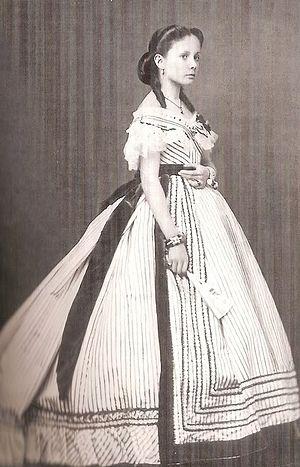
Isabelle de Bourbon, princesse des Asturies, est née le 20 décembre 1851 au palais royal de Madrid, dans le royaume d’Espagne, et décédée le 23 avril 1931 à Paris, en France. Fille aînée de la reine Isabelle II d’Espagne et de son époux l’infant François d'Assise de Bourbon, roi consort et duc de Cadix, elle est héritière présomptive de la monarchie espagnole à trois reprises. Isabelle épouse en 1868 le prince Gaétan de Bourbon-Siciles, comte d’Agrigente.